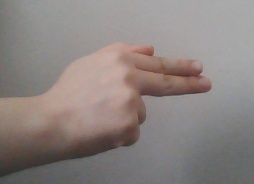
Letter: ghain